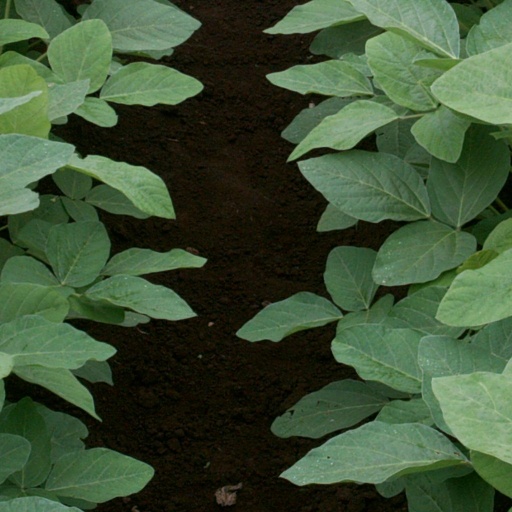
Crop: soybean